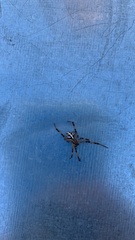
Species: Lactrodectus_hesperus